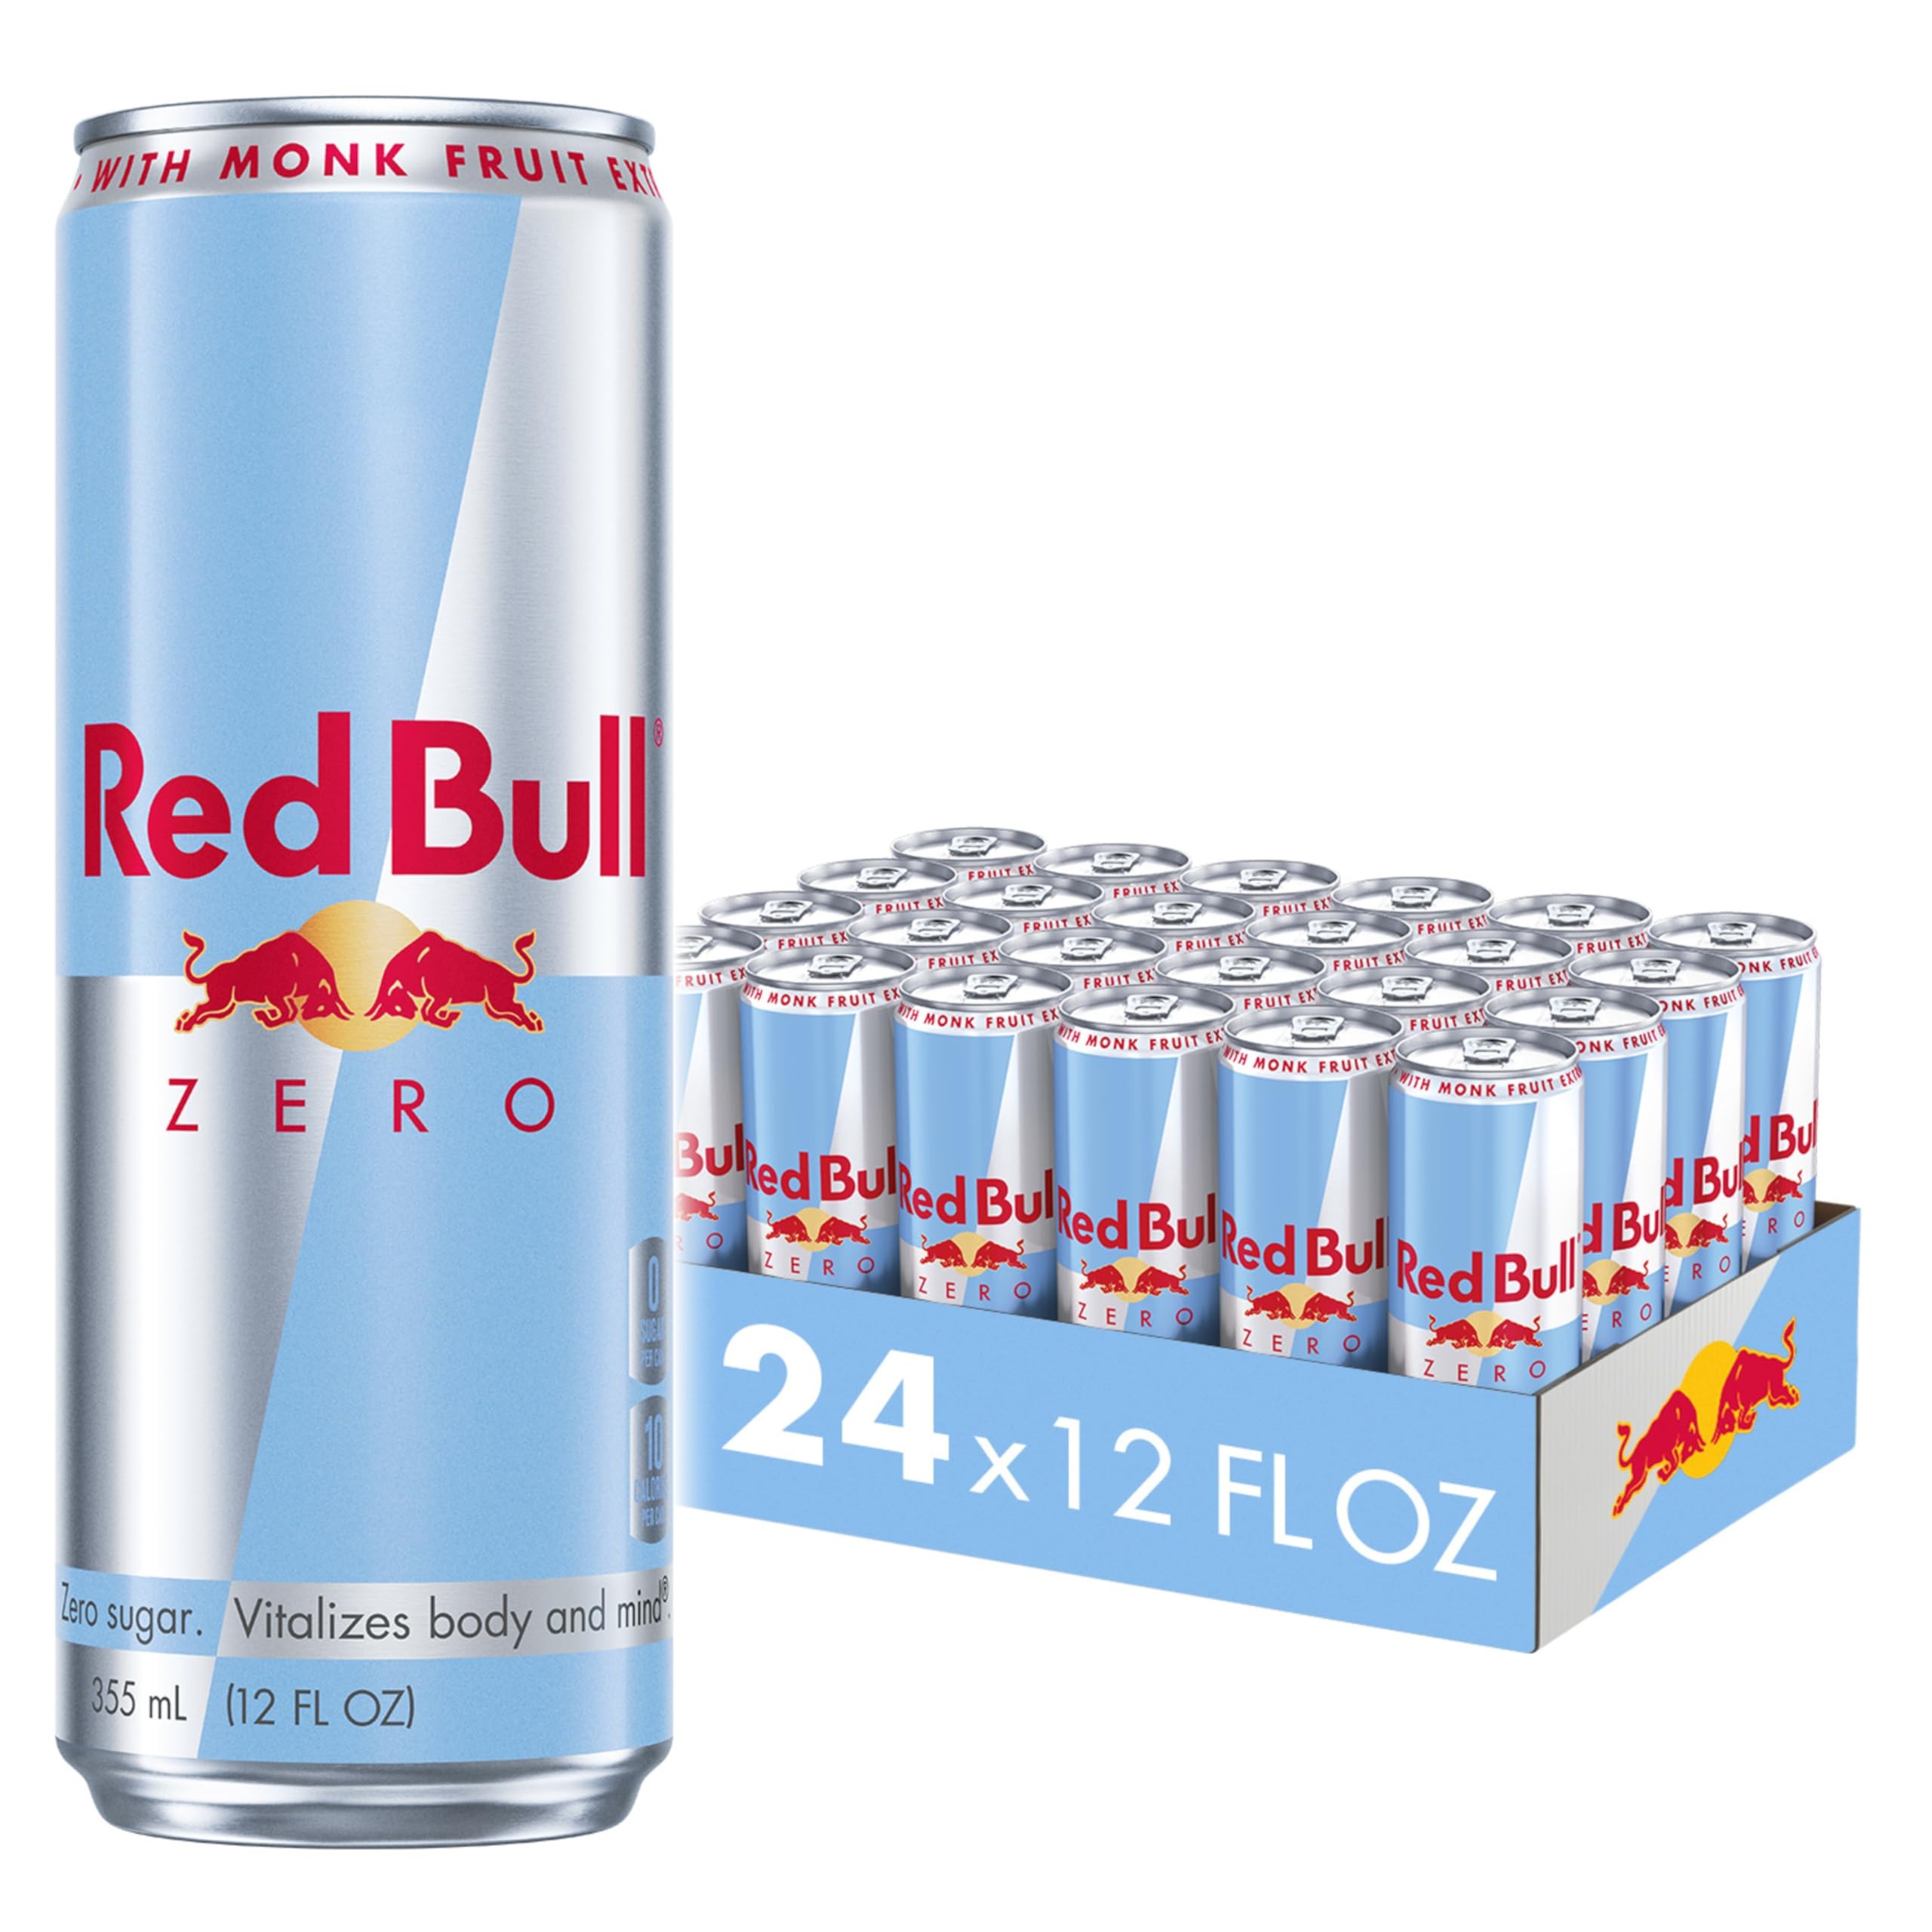
Item Name: Red Bull Zero Energy Drink, 12 fl. oz., with 114mg Caffeine, Taurine & B Vitamins, Case of 24 cans
Bullet Point 1: Enjoy a burst of Cotton Candy, Bubble Gum, and refreshing hint of Pineapple with Vanilla finish in the Red Bull Zero; Features taurine, an amino acid, plus four essential B-group vitamins B3, B6, B12 and B5, which contribute to normal energy-yielding metabolism
Bullet Point 2: Each 12 fl oz can contains 10 calories, 114mg of caffeine which helps to increase alertness, plus no sugar. Trusted and consumed by world renowned athletes and everyday fitness enthusiasts
Bullet Point 3: This lightly sparkling energy drink gives you wiiings for gaming, work, school, sports, pre-workout, music festivals, and on-the-go; Made to be vegetarian and free from wheat, dairy, gluten, and lactose
Bullet Point 4: Try our various Red Bull Editions featuring the flavors of Curuba Elderflower, Iced Vanilla Berry, Strawberry Apricot, Juneberry, Watermelon, Blueberry, Curuba Elderflower and more; Sugar free options include Red Bull Sugar Free, Zero, and Iced Vanilla Berry
Bullet Point 5: Best enjoyed ice cold, Red Bull also makes an excellent base for non-alcoholic mocktails; Add in your favorite fruit juice or fruit garnishes for endless combinations
Value: 288.0
Unit: Fl Oz

Price: 2.995